The Inheritance (2007 film)

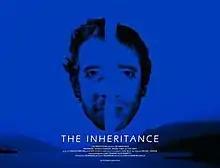
Film poster

The Inheritance is micro-budget road movie following two Scottish brothers on a dark search to find their late father's inheritance. John Robbins, writing for Raindance Film Festival said the film is a "dark, touching look at brotherhood, identity and the stereotype of the Scotsman's inability to express his feelings."